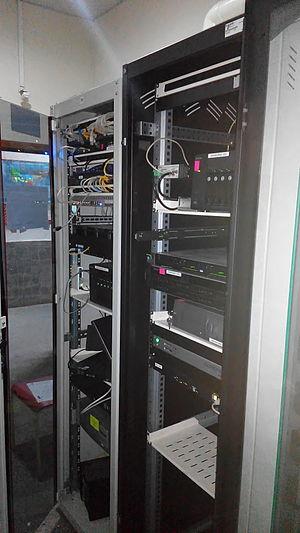
Serveur du Centre de Documentation de l'Enseignement Supérieur Universitaire et de Recherche à Kinshasa. La salle serveur du CEDESURK, où passe la connexion Internet
Le Centre de documentation de l'enseignement supérieur, universitaire et de la recherche à Kinshasa est une A.S.B.L de droit congolais à vocation d'information, de formation et de diffusion de la documentation scientifique et technique.